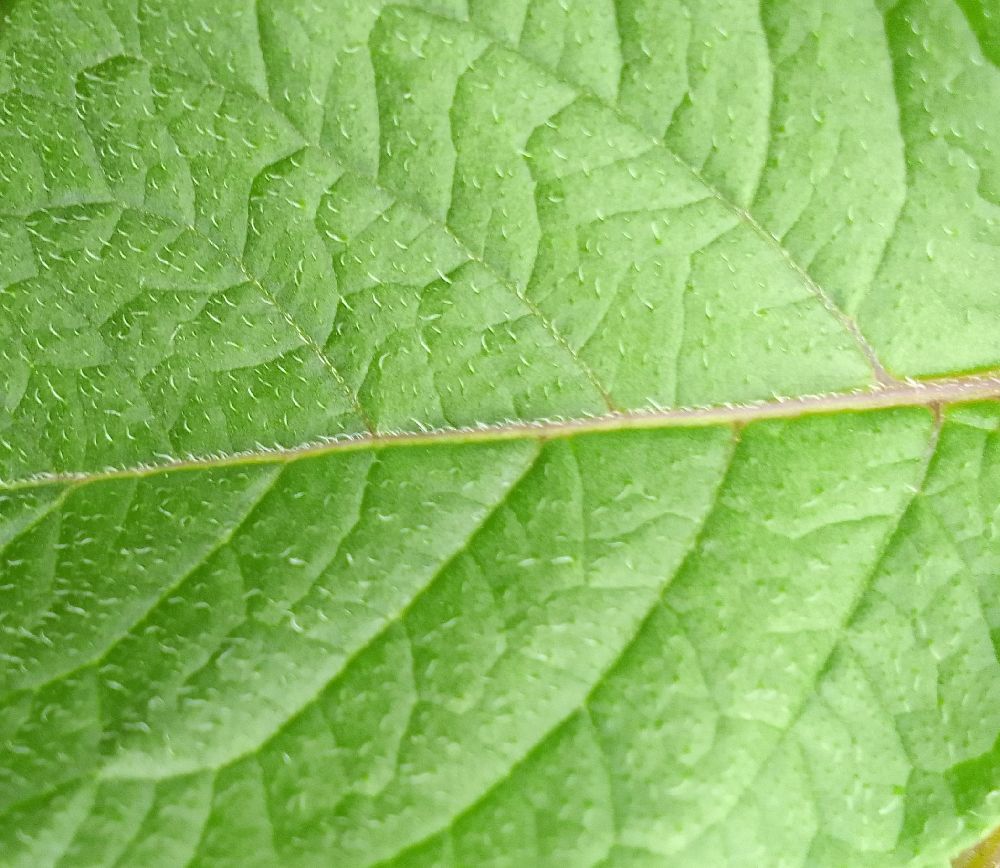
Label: Healthy